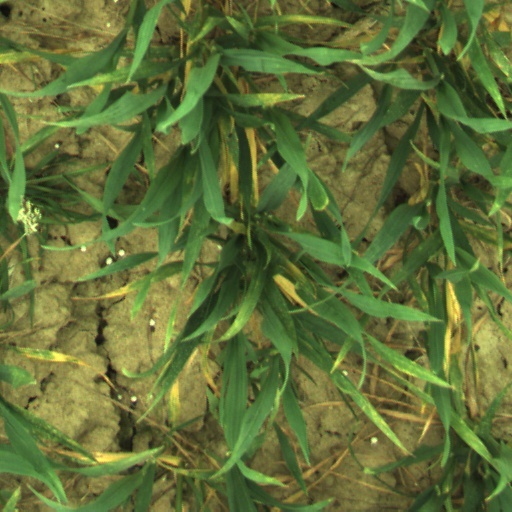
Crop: wheat